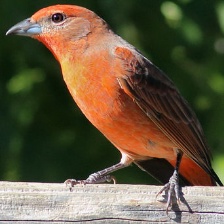
Species: HEPATIC TANAGER
Scientific name: PIRANGA FLAVA